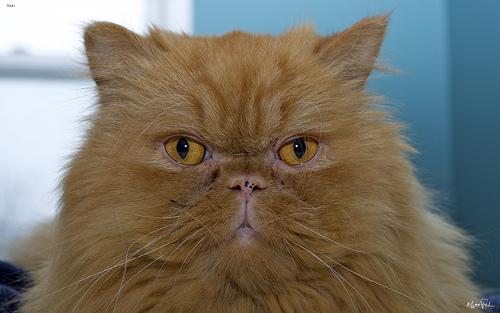
Breed: Persian